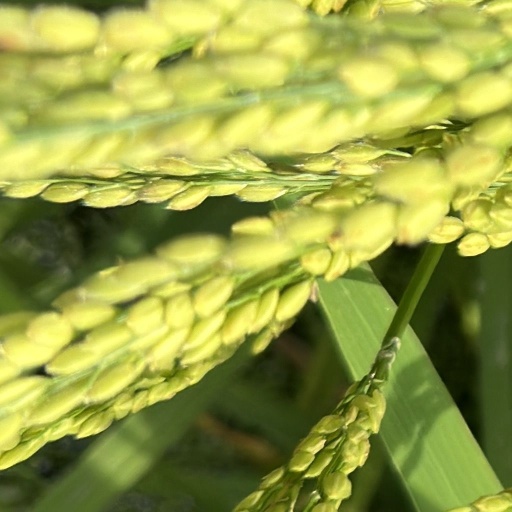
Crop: rice